Grizzly Bear (band)

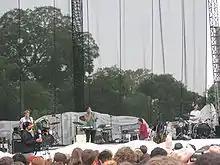
L to R: Chris Taylor, Ed Droste, Daniel Rossen, Christopher Bear at the Austin City Limits Music Festival

Grizzly Bear was scheduled to headline and curated ATP's I'll Be Your Mirror festival at Alexandra Palace in London, UK on May 5, 2013. However, after the event was initially postponed to November 2013, I'll Be Your Mirror was cancelled in August due to "problems with the venue and new date".